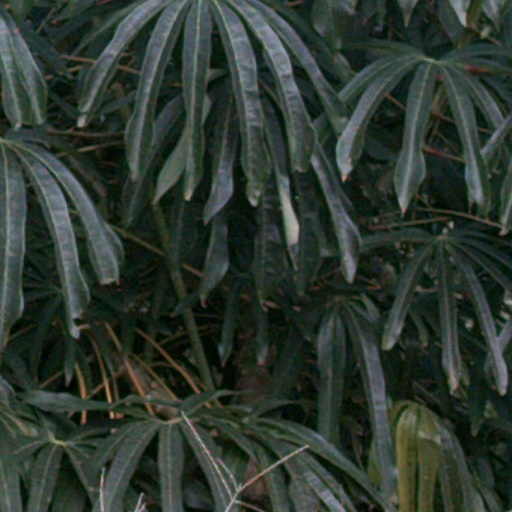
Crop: cassava